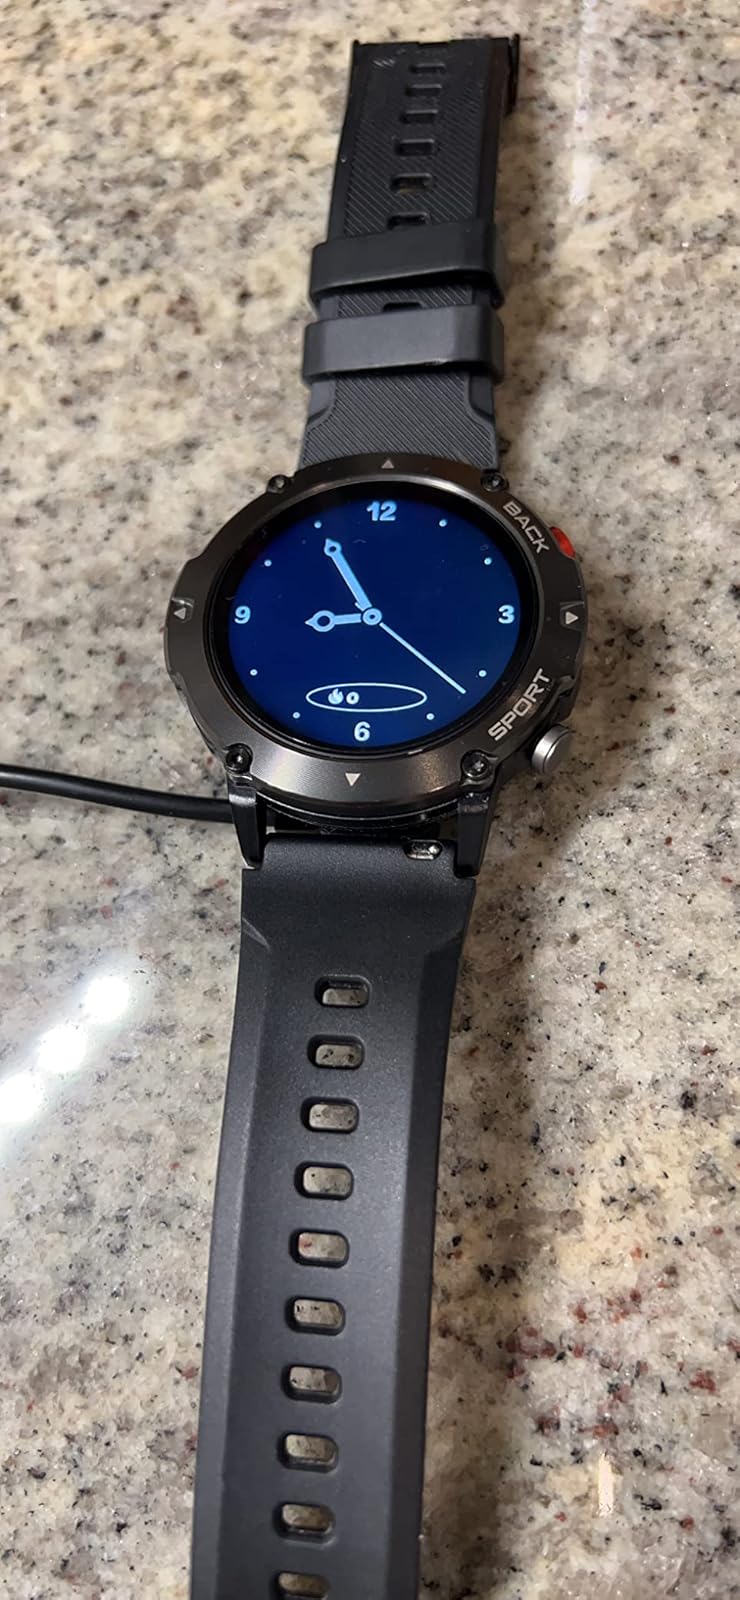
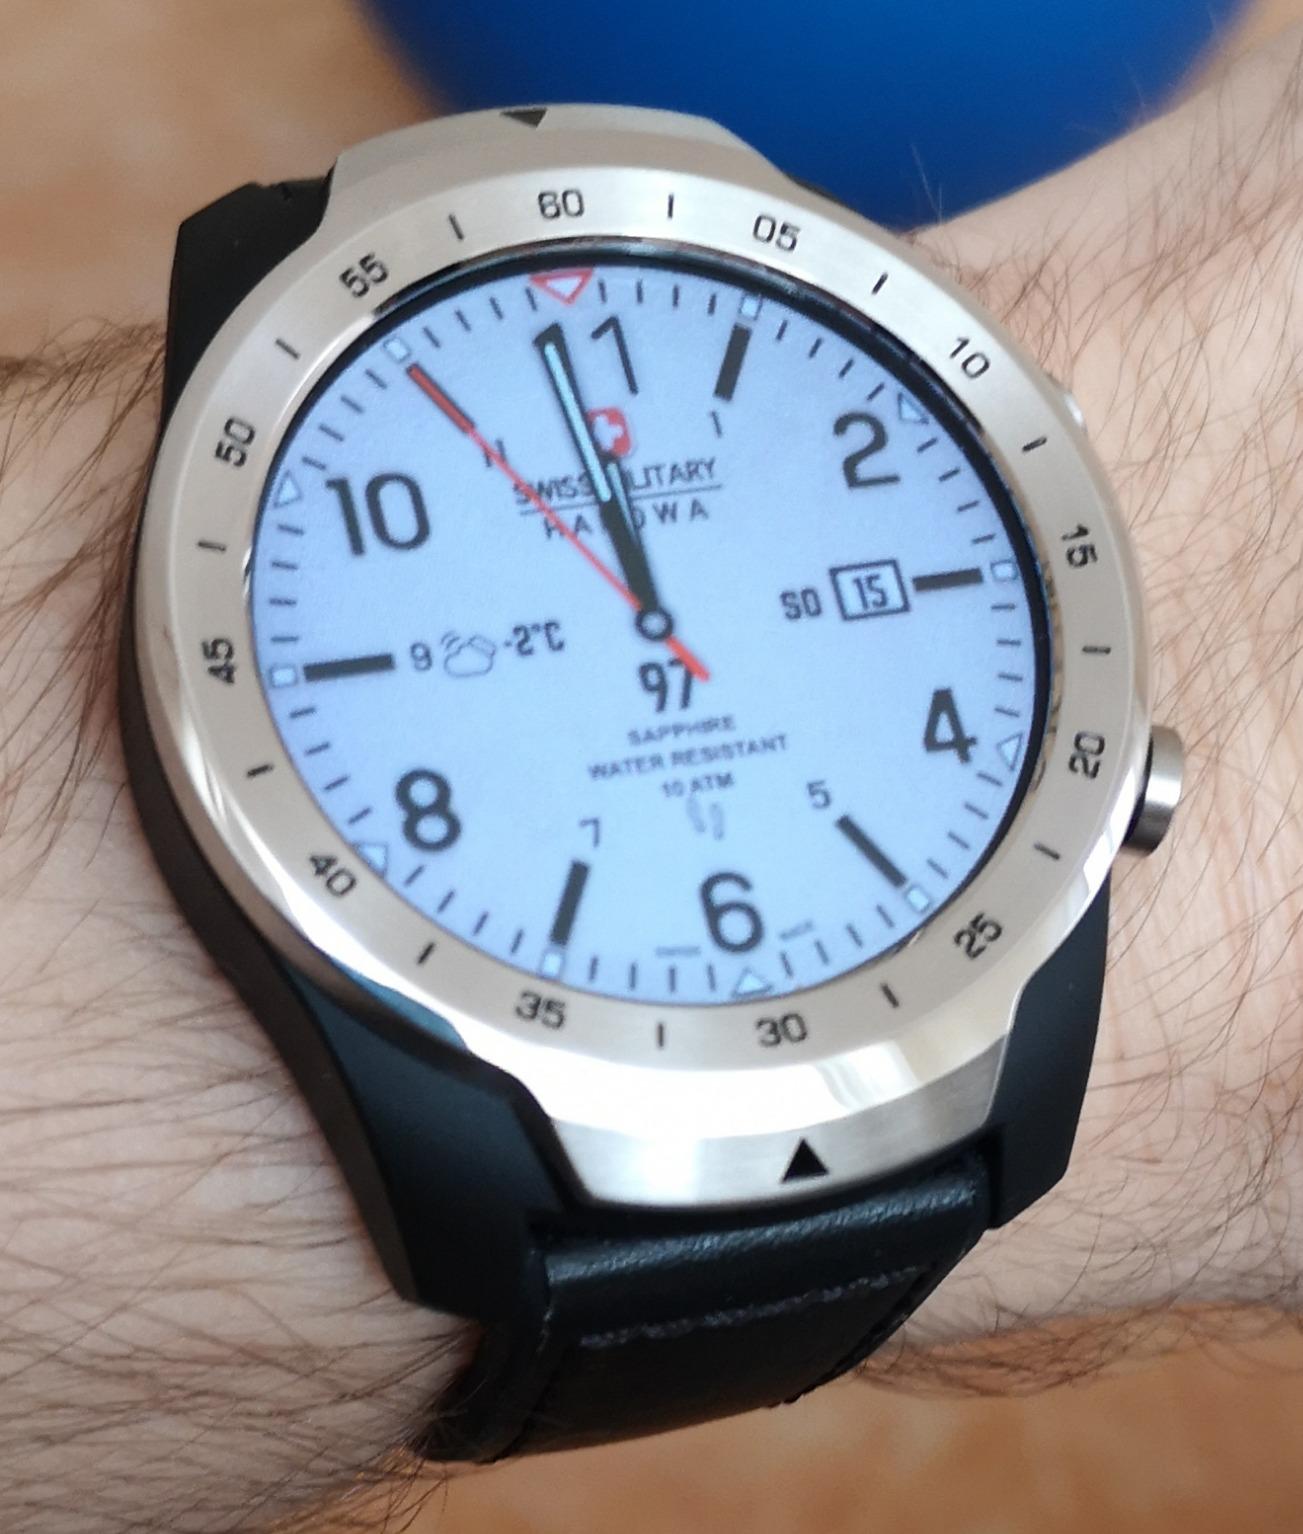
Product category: smartwatch
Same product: no